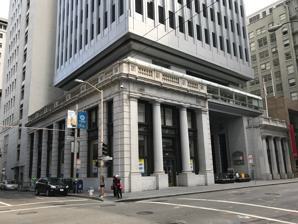
Building: Italian American Bank
Country: United States of America
Year built: 1907
Historic building in San Francisco Italian American Bank Former Italian American Bank at 460 Montgomery Street (2017) Location 460 Montgomery Street, San Francisco , California , U.S. Coordinates 37°47′37″N 122°24′10″W / 37.793749°N 122.402834°W / 37.793749; -122.402834 Built 1907 ( 1907 ) Architect Howard & Galloway San Francisco Designated Landmark Designated April 6, 1980 Reference no. 110 Location of Italian American Bank in San Francisco County Show map of San Francisco County Italian American Bank (California) Show map of California Italian American Bank (the United States) Show map of the United States Italian American Bank is a historic building built in 1907, and located on 460 Montgomery Street in San Francisco, California. The Italian American Bank building has been listed as a San Francisco Designated Landmark since April 6, 1980. History A brick building with 7-stories was in the same location, owned by the Italian American Bank, and was destroyed during the 1906 San Francisco earthquake . The 1907, a 2-story replacement building was designed by the architecture firm Howard & Galloway and built during a period of reconstruction in the neighborhood, using steel reinforced concrete, bricks, and granite. The Italian American Bank has a basement level. The building was subject to facadism by architectural firm Roger Owen Boyer and Associates, and it was combined with the neighboring Borel & Co. building (1908), in order to create 456 Montgomery Plaza . See also Fugazi Bank Building List of San Francisco Designated Landmarks References Wikimedia Commons has media related to Italian American Bank .